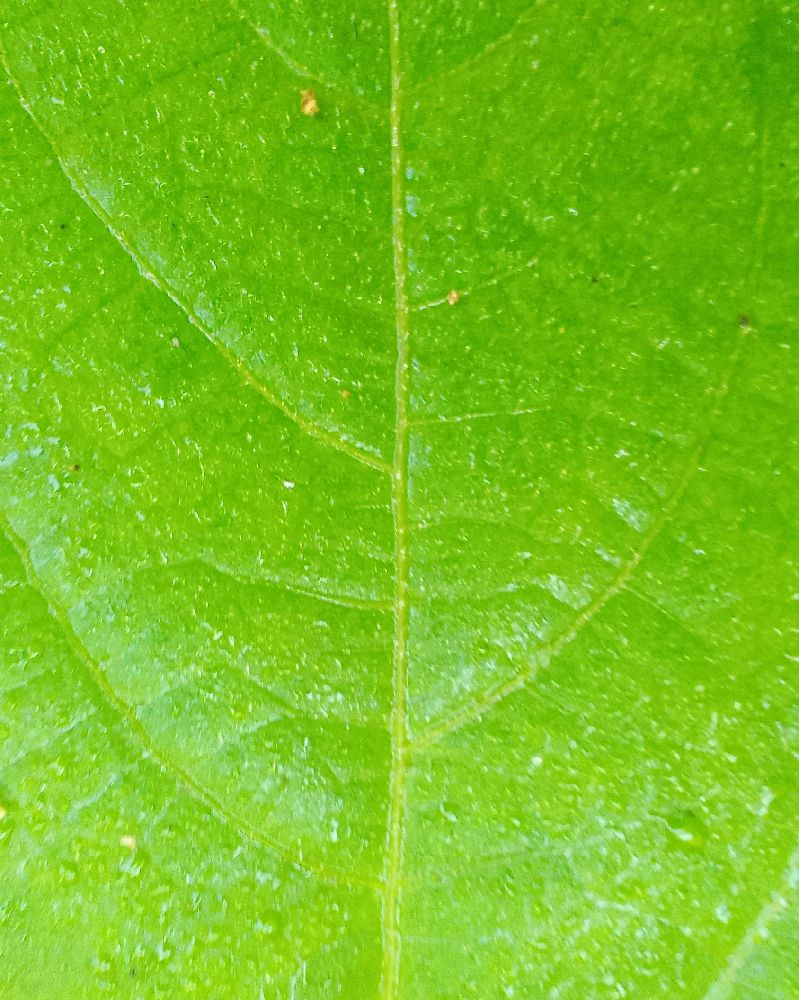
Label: healthy